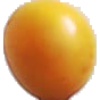
Label: cherry_wax_yellow